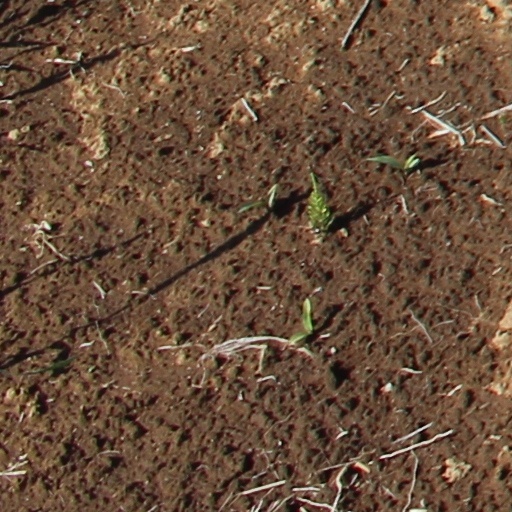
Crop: wheat